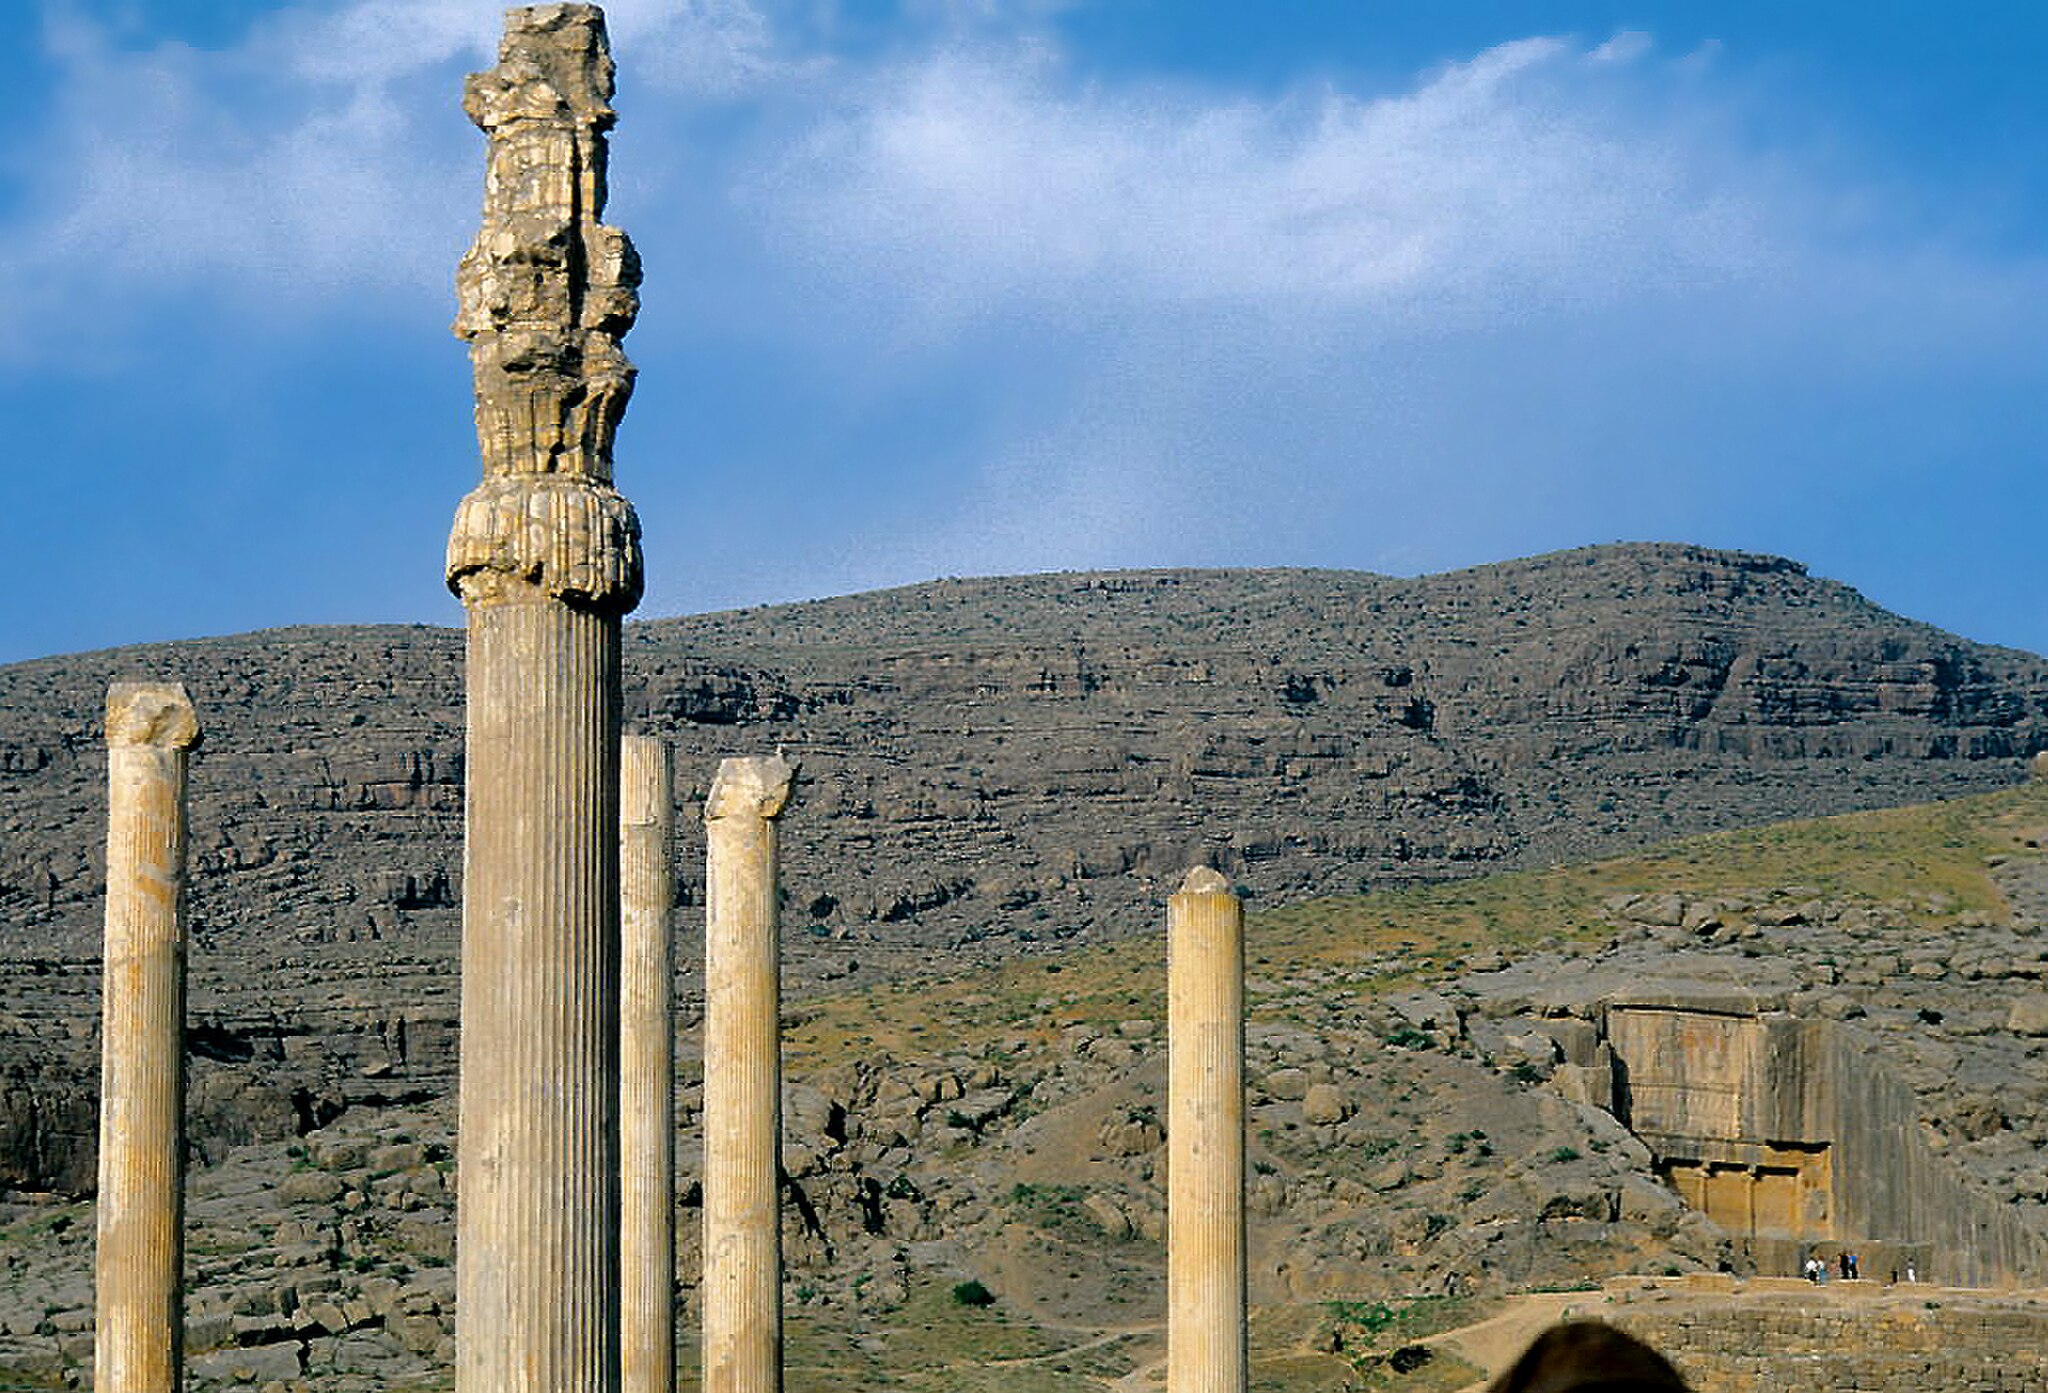
Title: Persépolis (2000) 13
Description: Columns in the Apadana and, in the background, Tomb of Artaxerxes II; Persepolis, Fars, Iran
Date: 2000-04
Categories: Columns in Persepolis, Self-published work, April 2000 in Iran, Photographs by LBM1948, 2000 in Persepolis, Remote views of Artaxerxes II Tomb